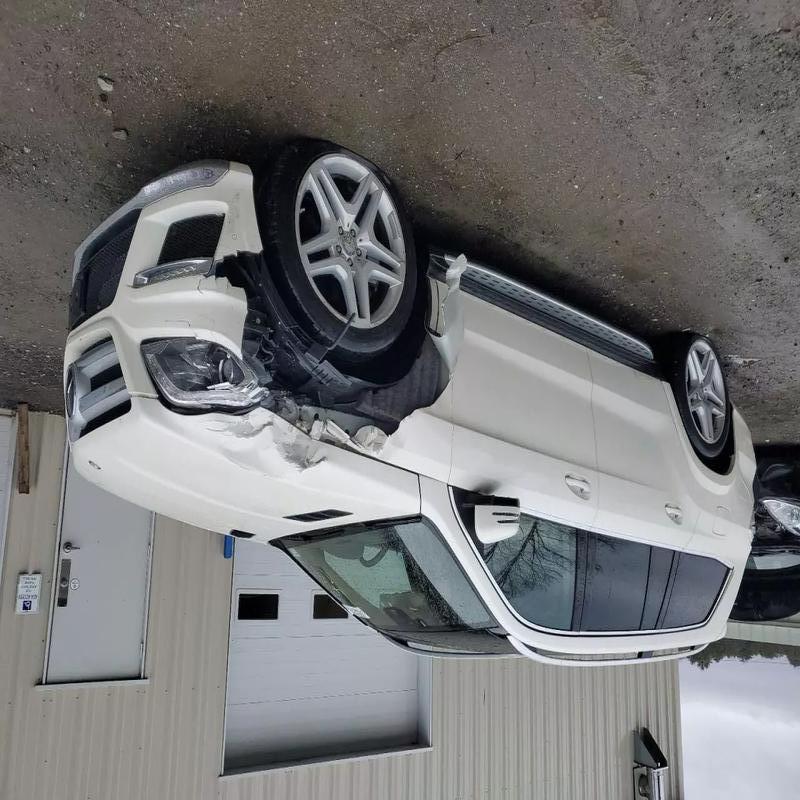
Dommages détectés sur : pare-choc avant, feu avant droit, capot, aile avant droite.
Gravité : majeur